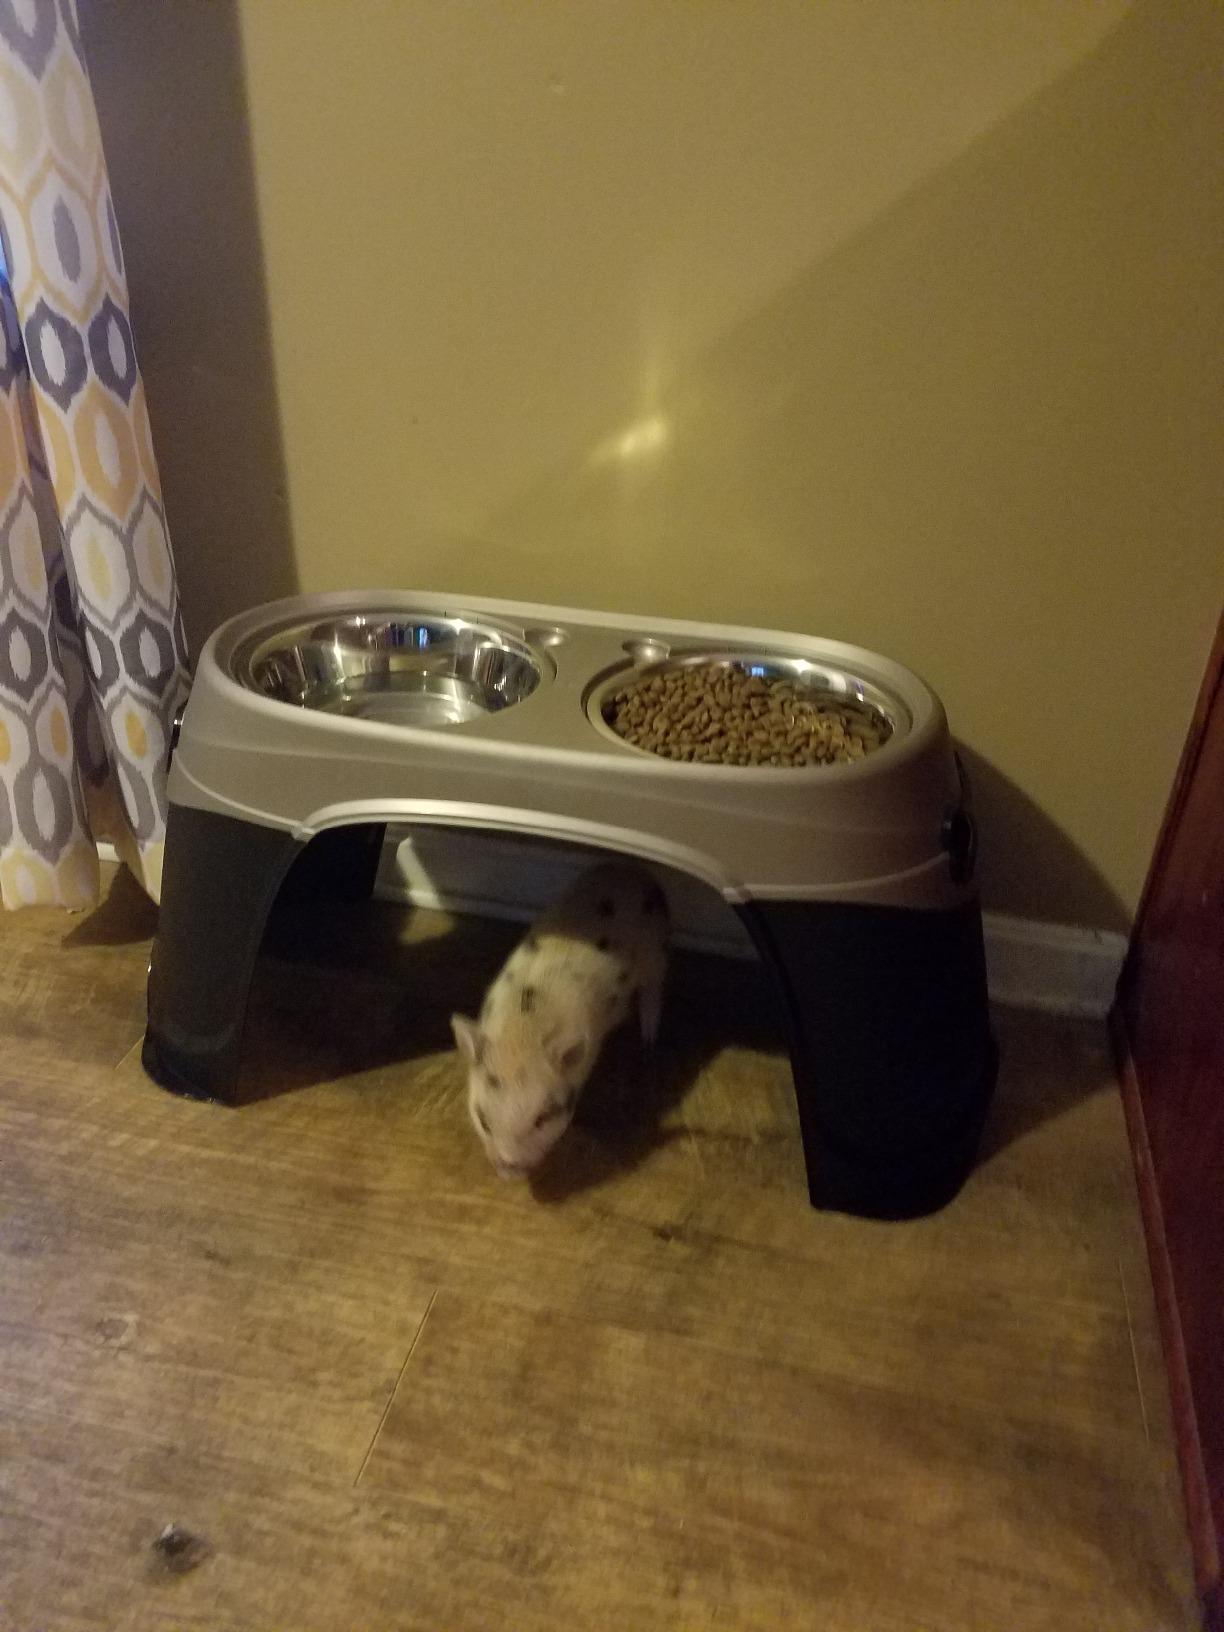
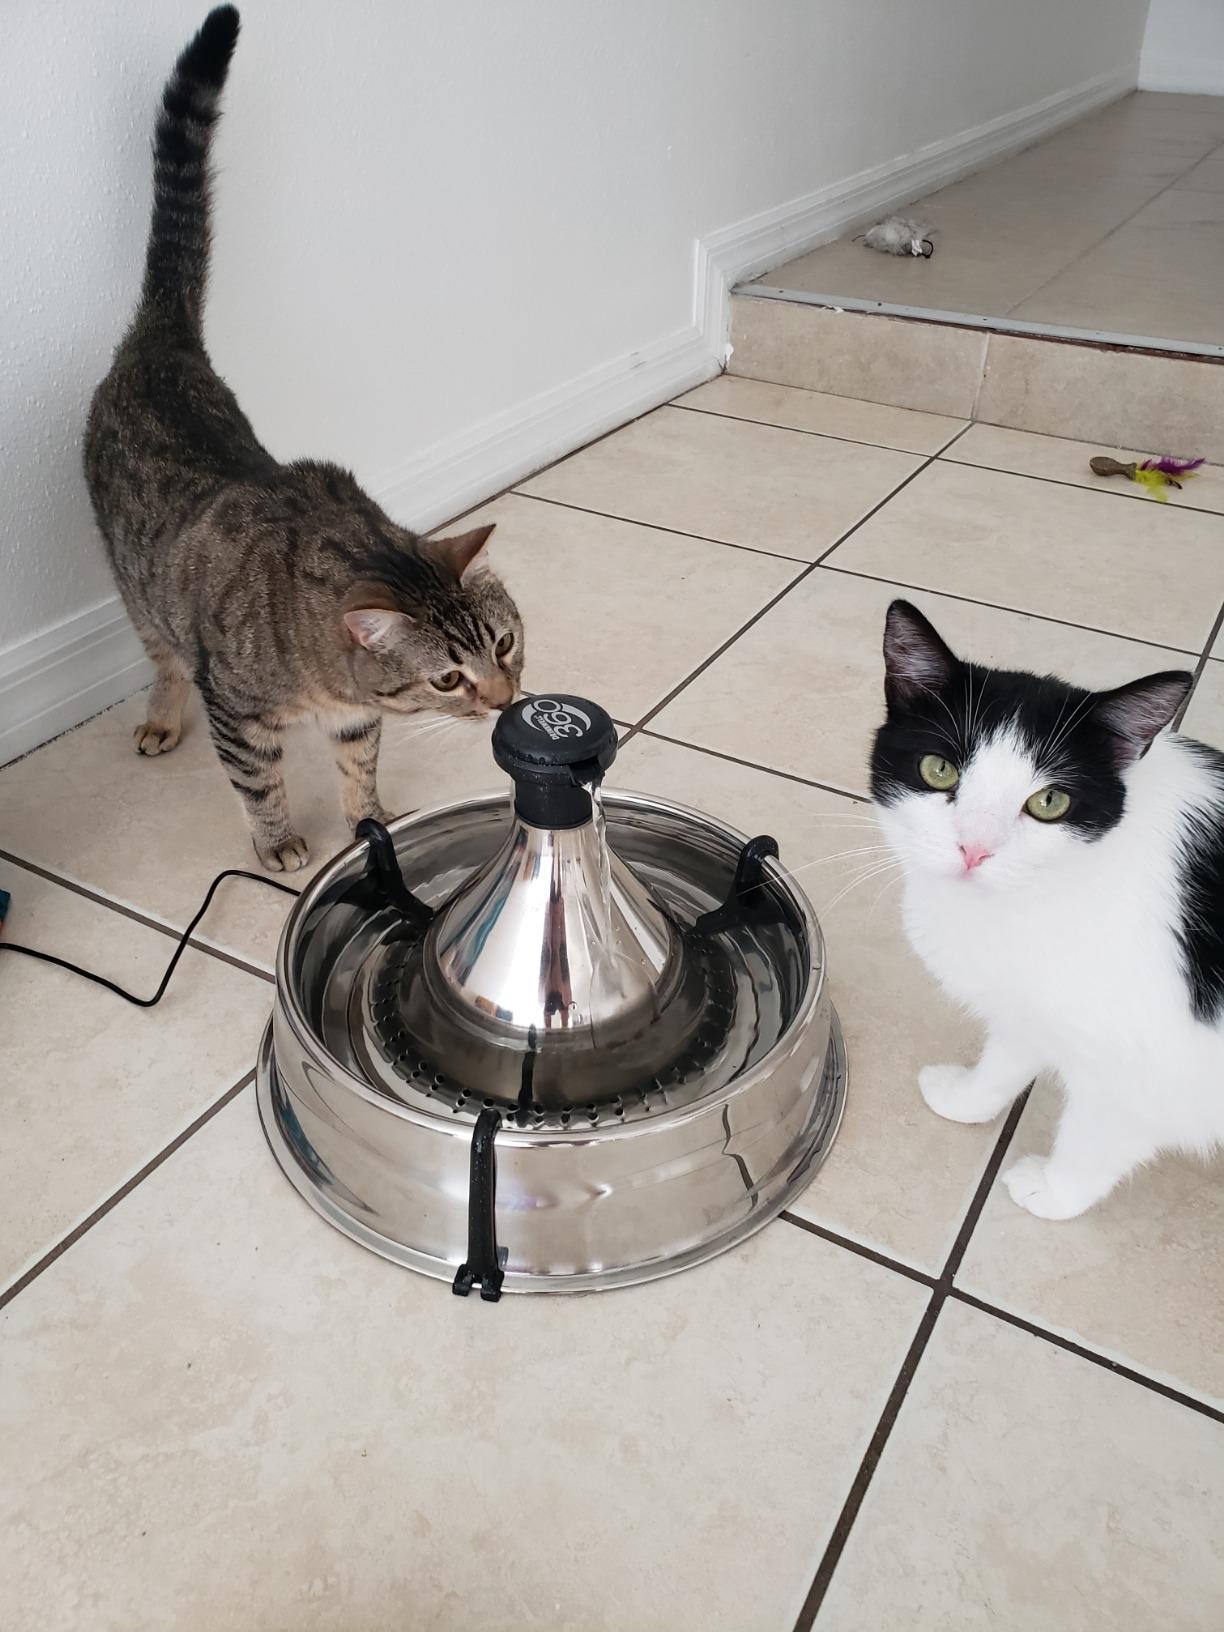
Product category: items_bowl
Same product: no